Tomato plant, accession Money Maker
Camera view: tilt-top (135 deg); turntable rotation: 90 degrees
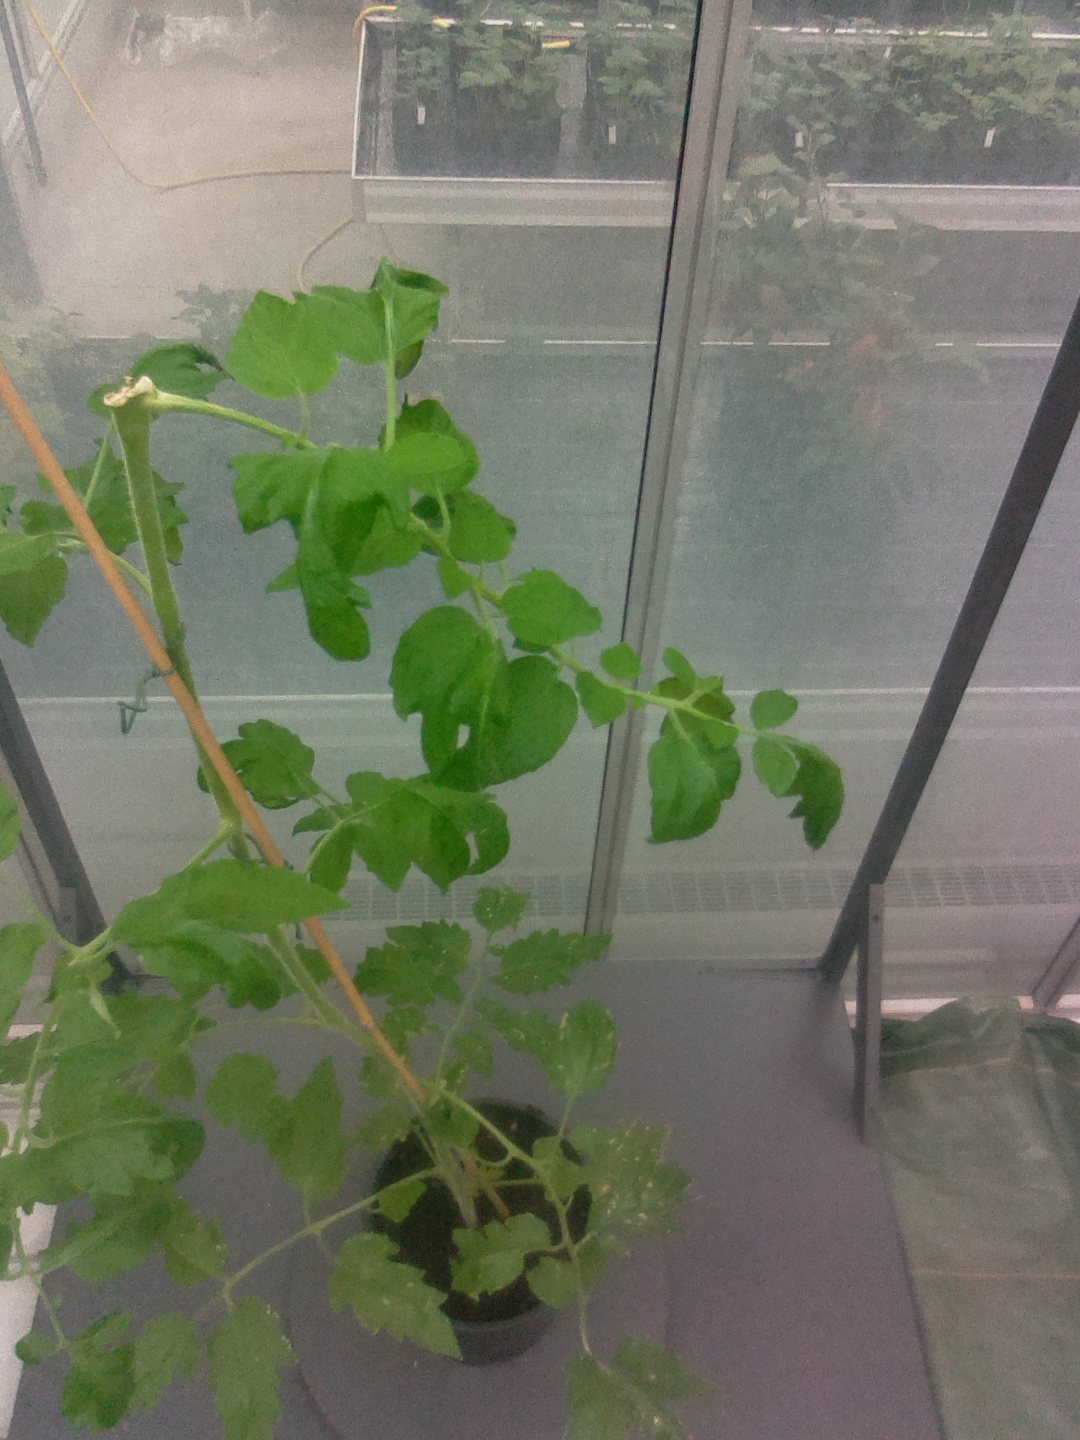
BBCH growth stage 52: 2 inflorescences visible